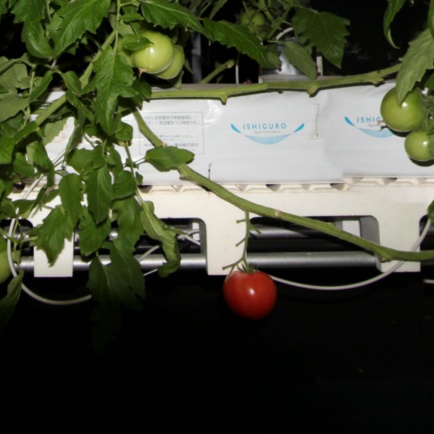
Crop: tomato